French Twist (film)

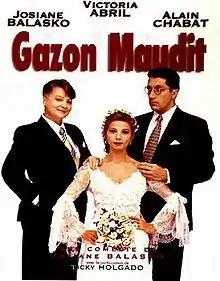
Theatrical release poster

French Twist is a 1995 French comedy cult film written and directed by Josiane Balasko. It is among the few French films that have released a dubbed version for English-speaking audiences. Its title in French is untranslatable but 'Cursed Lawn' is a close approximation. It also refers to the shaving (or not) of pubic hair, a subtle joke in French alluding to the subject matter of the film.